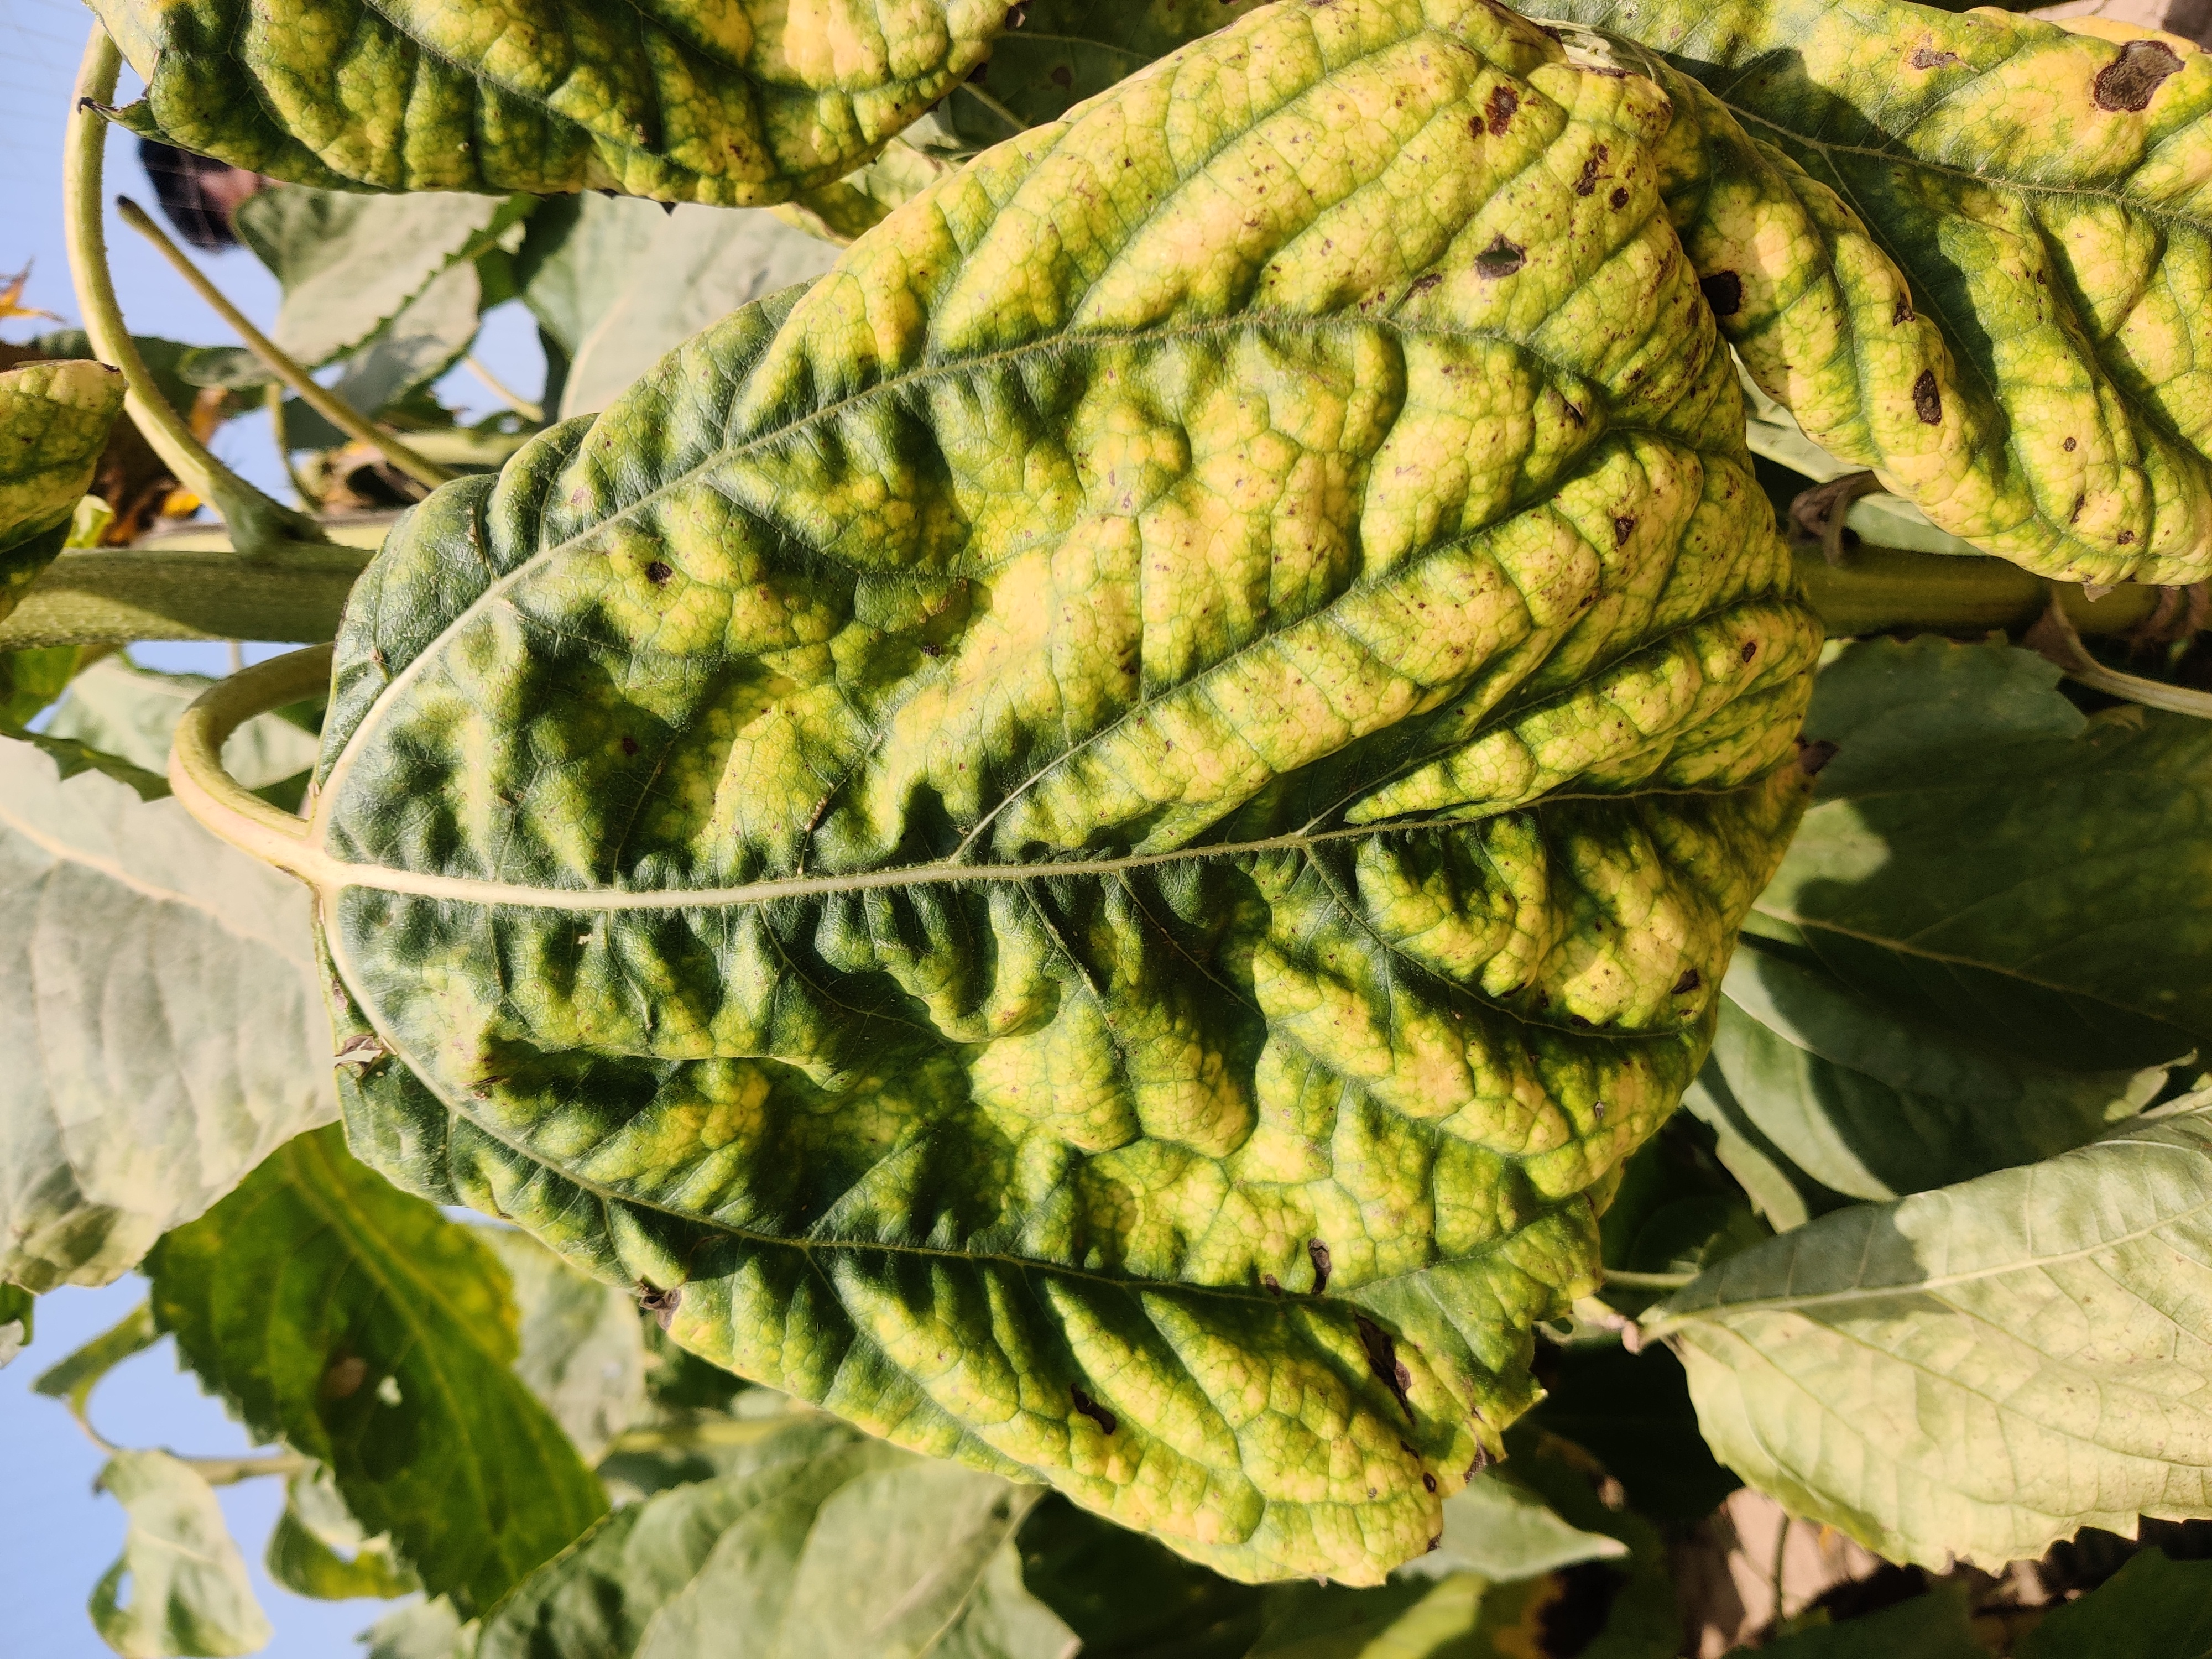
Label: Downy_mildew